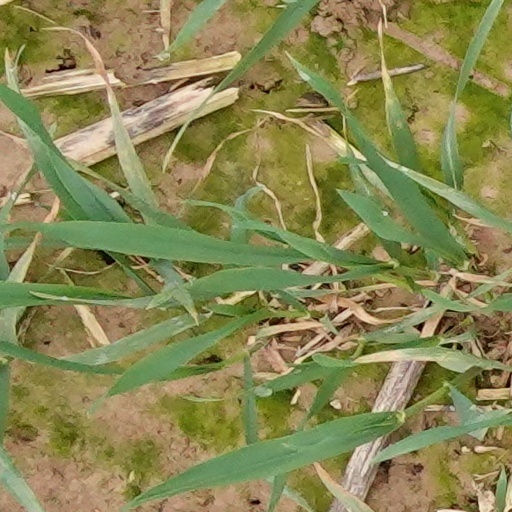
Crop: wheat